Brylcream Boulevard

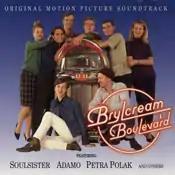
Theatrical release poster

Brylcream Boulevard is a 1995 Belgo Dutch comedy film which was directed by Robbe De Hert.